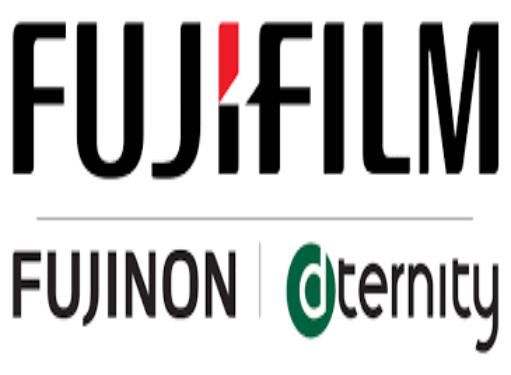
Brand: Fujinon
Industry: Electronic